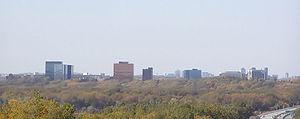
Bloomington est une ville de l'État du Minnesota, aux États-Unis. Sa population s’élevait à 82 893 habitants lors du recensement de 2010, estimée à 85 319 habitants en 2016. Elle fait partie de l'aire urbaine de Minneapolis-Saint Paul.